Ben Olsen

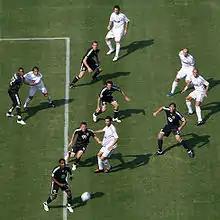
Olsen (center) defending a corner kick during an international friendly against Real Madrid in 2009 at FedExField

Ankle problems again sidelined Olsen for the beginning of the 2008 MLS season, and there was speculation that his career was in jeopardy. Despite said problems, Ben Olsen was able to make one MLS appearance against the Los Angeles Galaxy on June 28, 2008. The crowd greeted him with the loudest ovation of the day and a tifo that read "Ben Olsen" and "Heart Of A Lion". After playing just 15 minutes Olsen responded to the media by stating, "It wasn't great; I was like a wounded animal out there." On July 7, 2008, Olsen underwent another ankle surgery.